Presidente

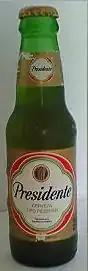
Presidente beer

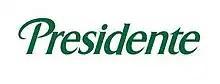
Presidente Logo

In 1929, U.S. industrialist Charles H. Wanzer with other business partners founded the brewery and started brewing the iconic Dominican beer, Presidente, in 1935. The beer was named in honor of then Dominican president Rafael Leónidas Trujillo. Presidente was initially launched as a dark beer and acquired limited success, yet in the 1960s Presidente was transformed into the pilsner that is recognized today. In 1986, the brewery was acquired by Dominican cigarette company Grupo León Jimenes. In 2012, Anheuser-Busch InBev's Brazilian unit AmBev agreed to buy a controlling stake in the Dominican Republic-based brewer Cerveceria Nacional Dominicana (CND) from Grupo Leon Jimenes for over $2 billion, forming the biggest beverage company in the Caribbean.